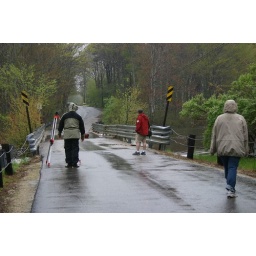
Wiswall bridge in danger of being overtaken by rising water on the Lamprey